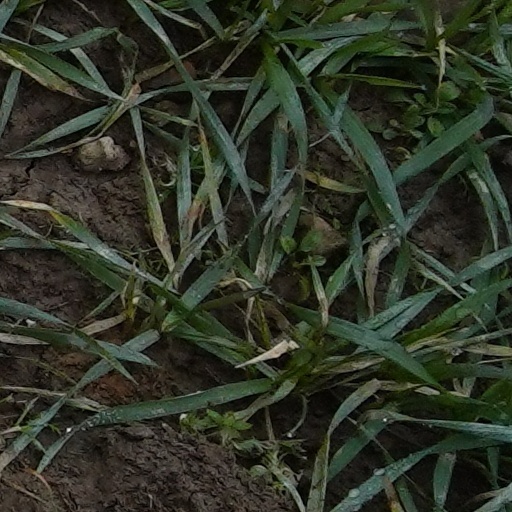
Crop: wheat